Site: brandenburg
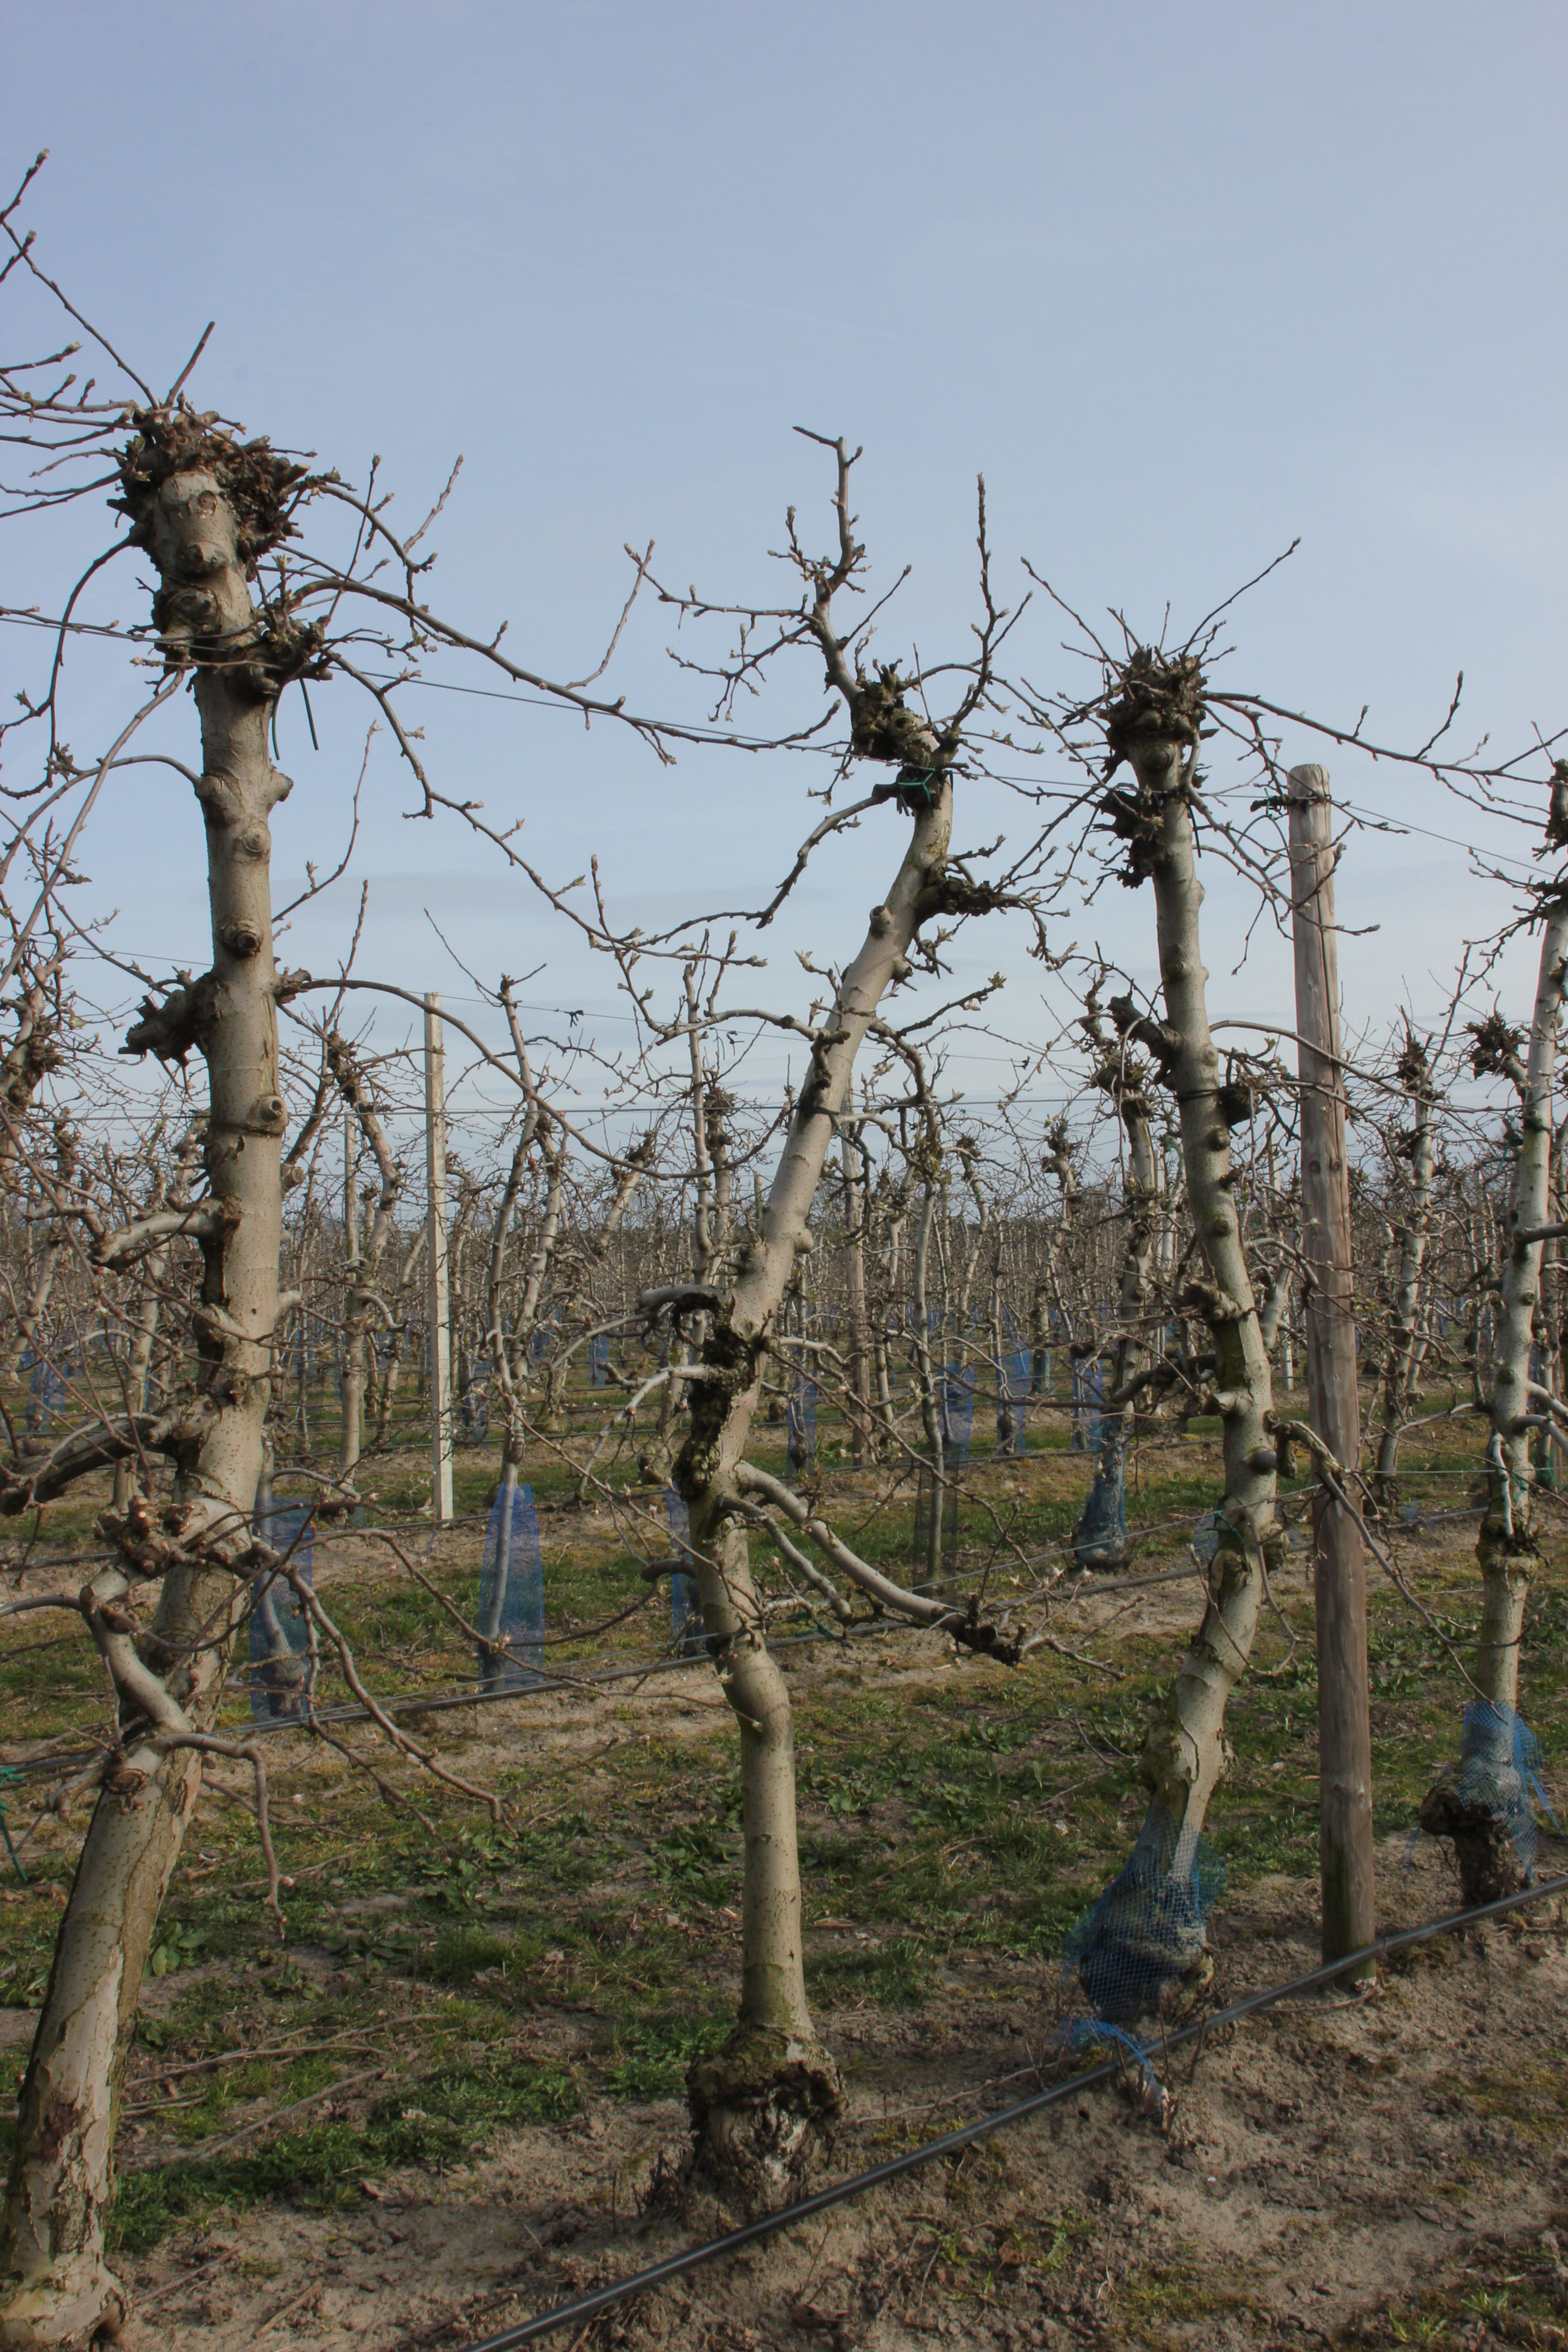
Growth stage (BBCH 54): Inflorescence emergence